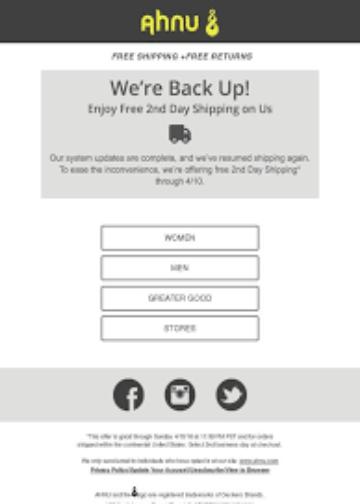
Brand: Ahnu
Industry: Clothes